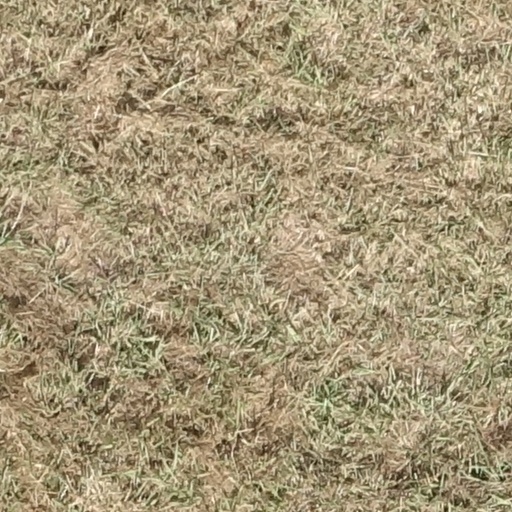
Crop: sorghum